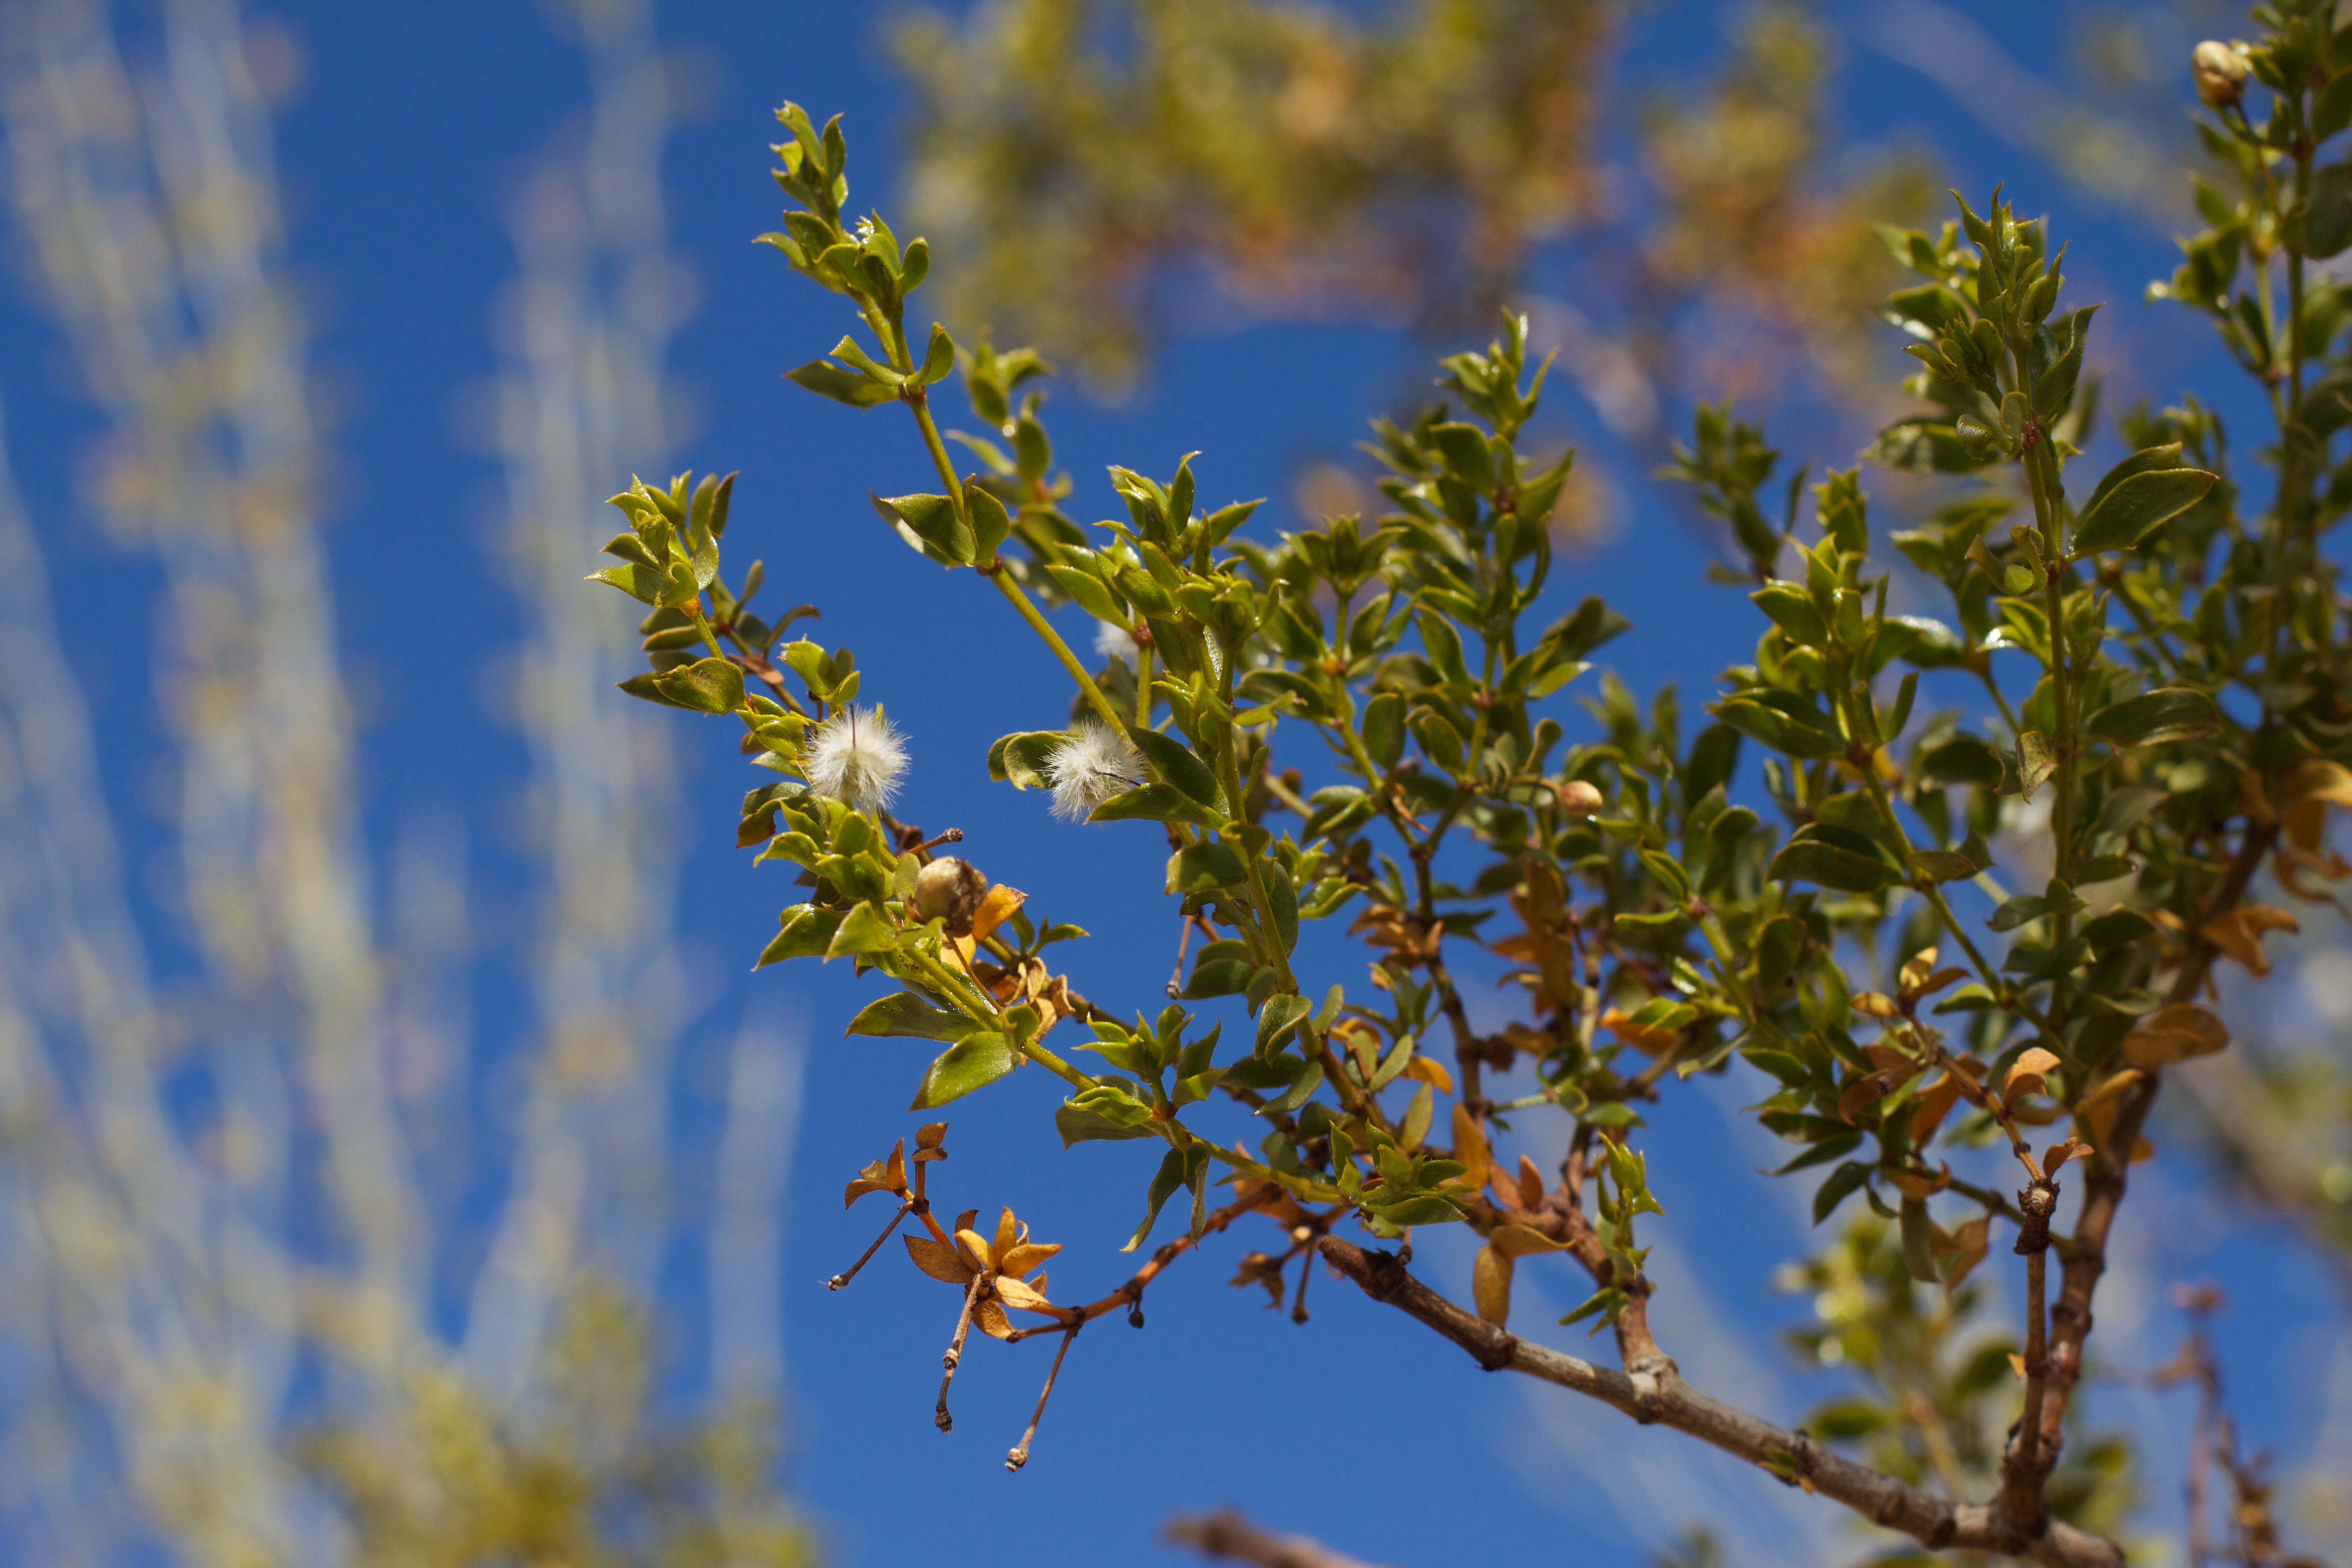
tree, nature, branch, blossom, plant, sunlight, leaf, flower, green, produce, autumn, botany, flora, wildflower, shrub, macro photography, flowering plant, woody plant, land plant